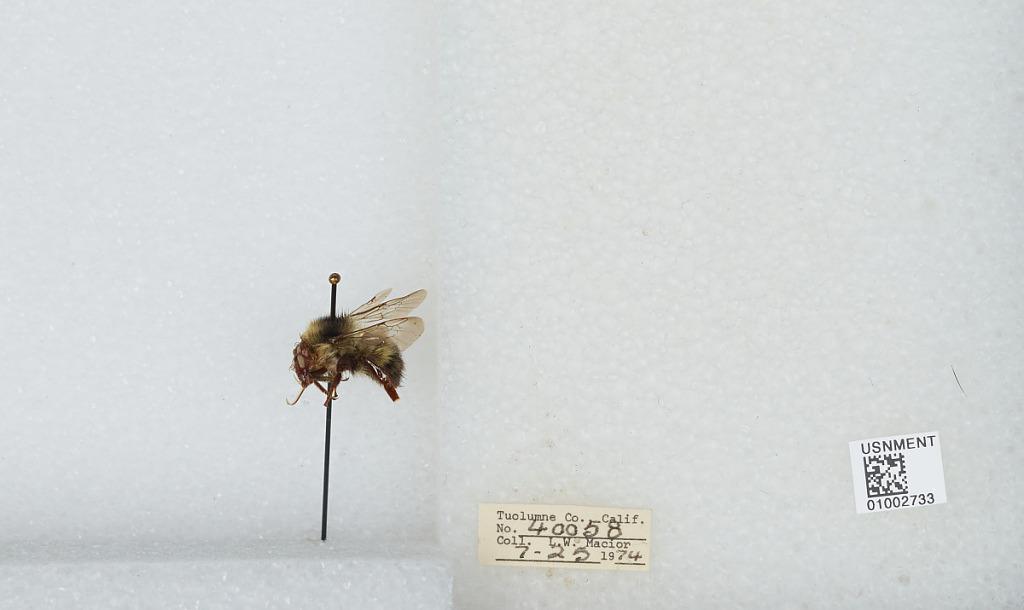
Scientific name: Bombus (Pyrobombus) flavifrons Cresson
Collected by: L. Macior
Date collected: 1974-7-25
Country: United States
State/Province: California
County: Tuolumne
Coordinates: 38.02, -119.94